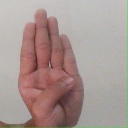
अक्षर: ब